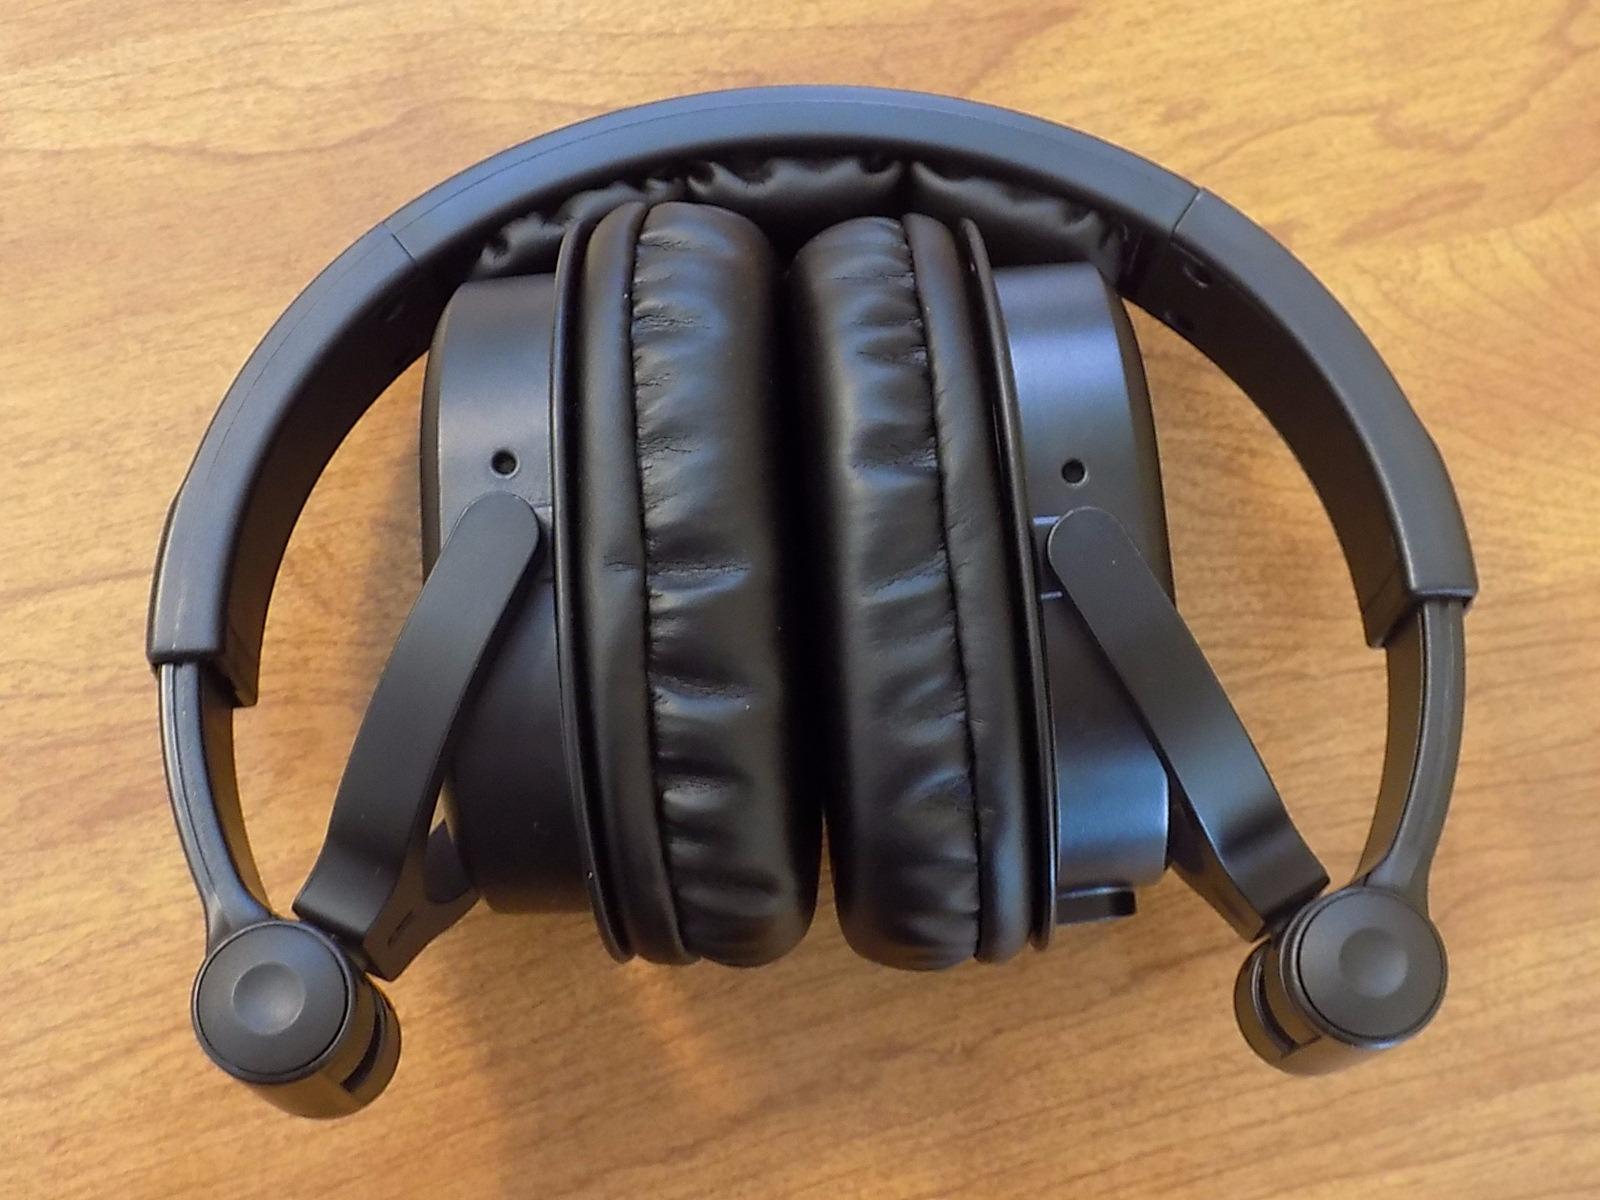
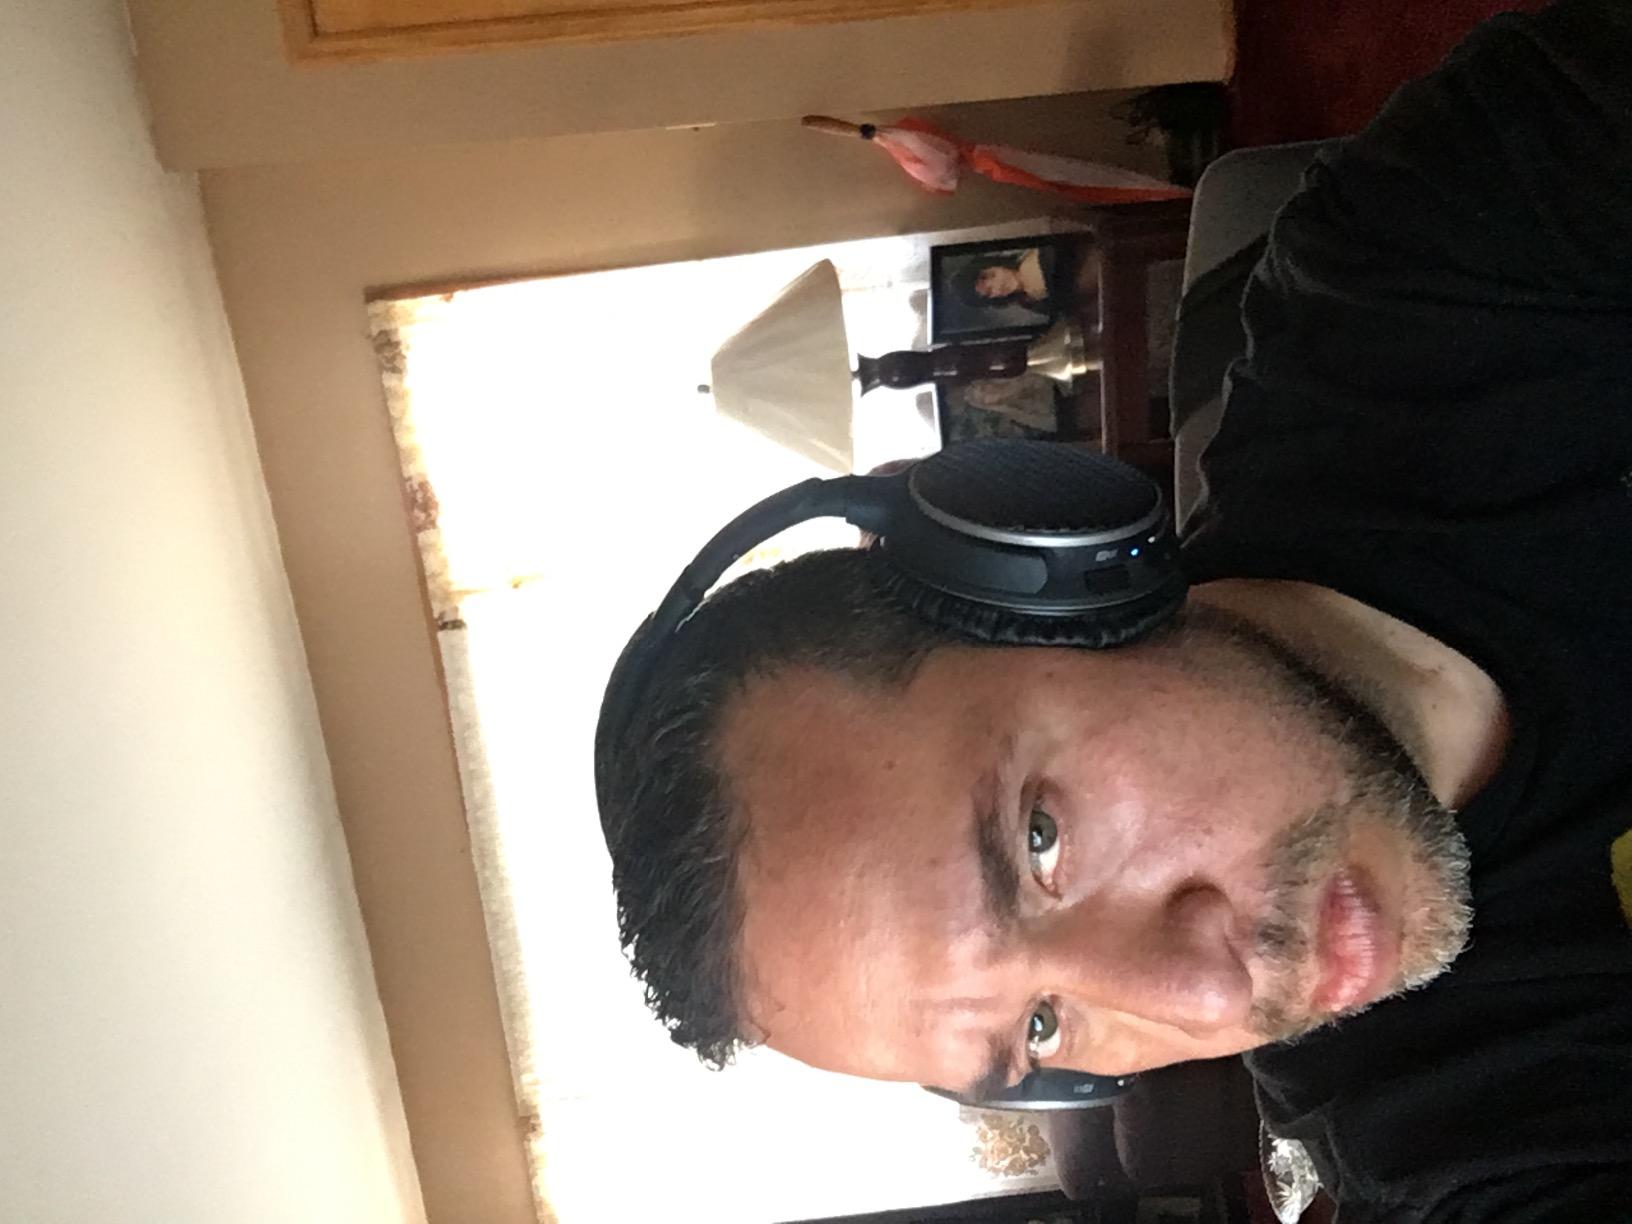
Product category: headphones
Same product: no